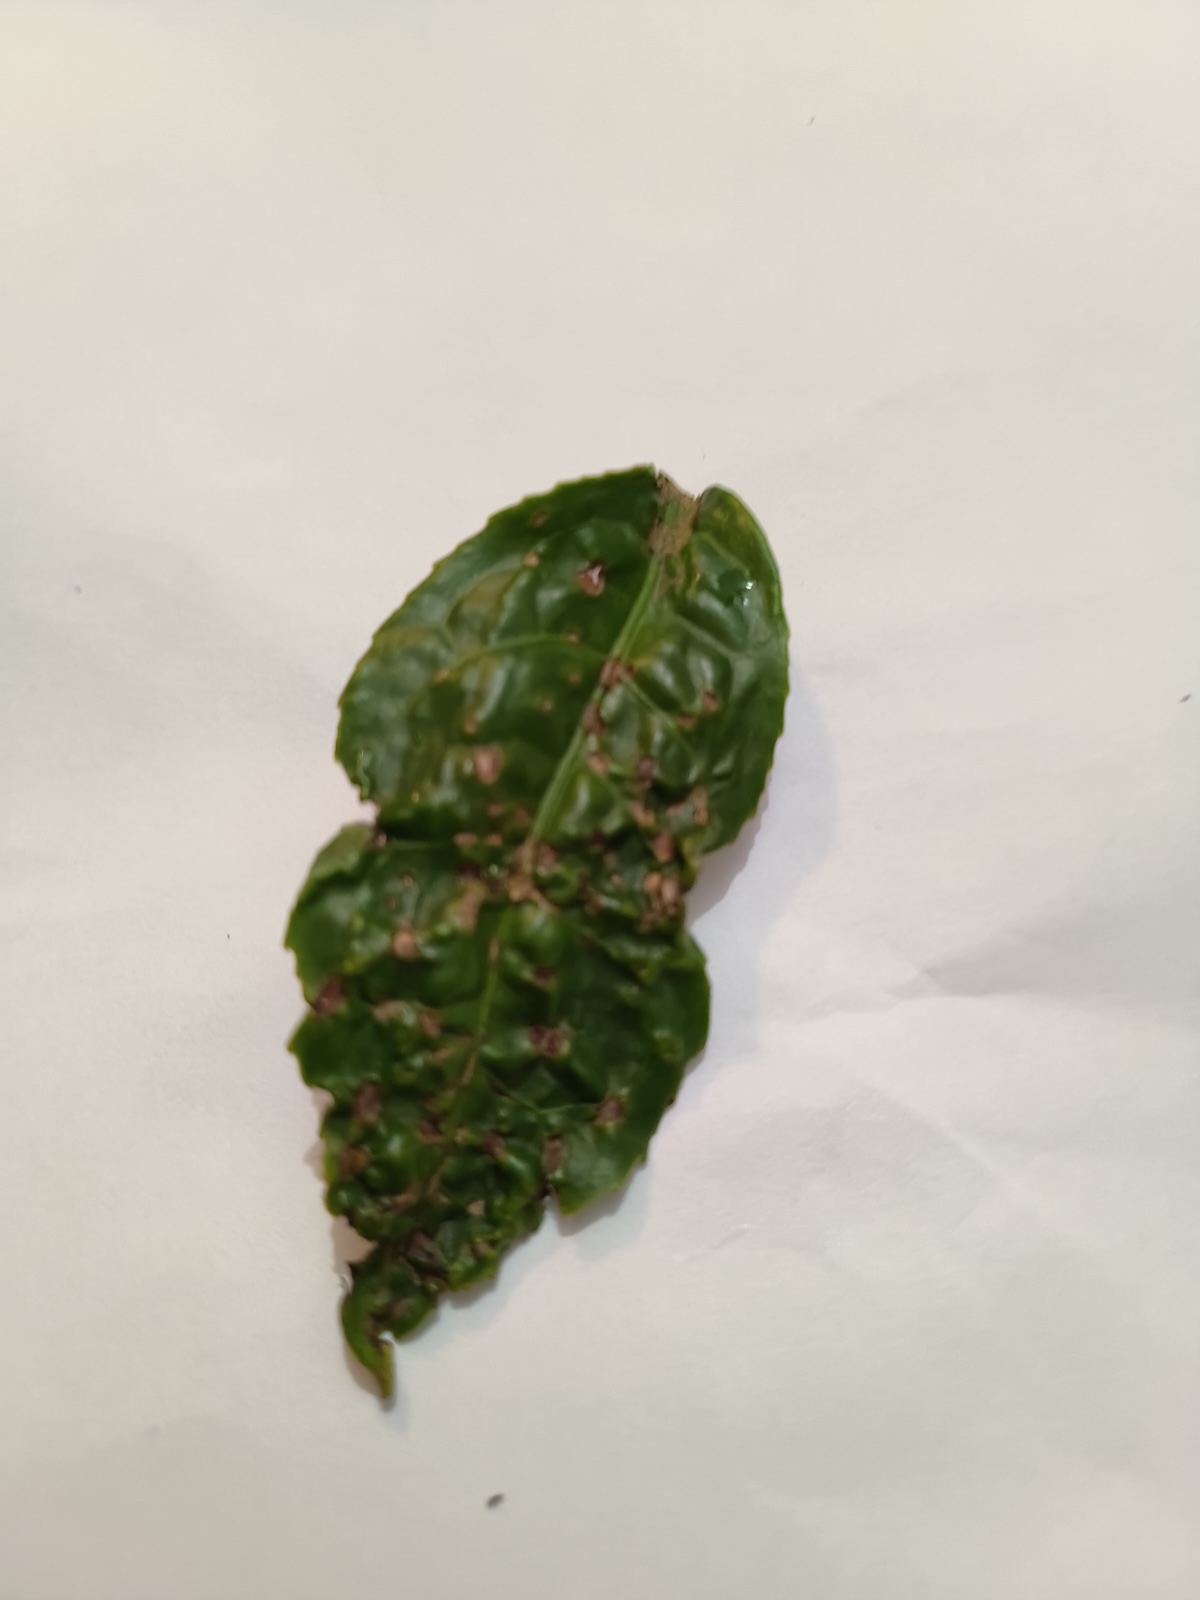
Label: Green mirid bug